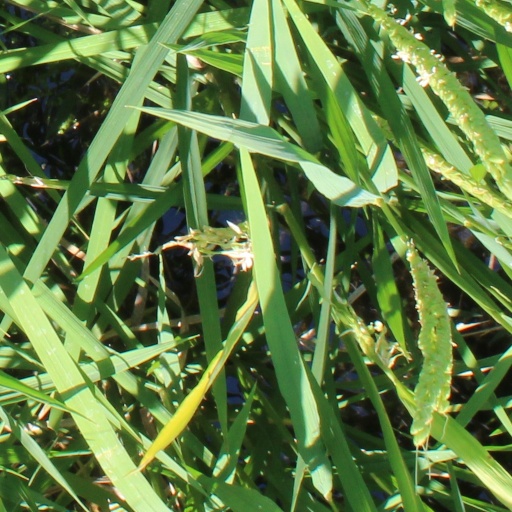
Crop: rice